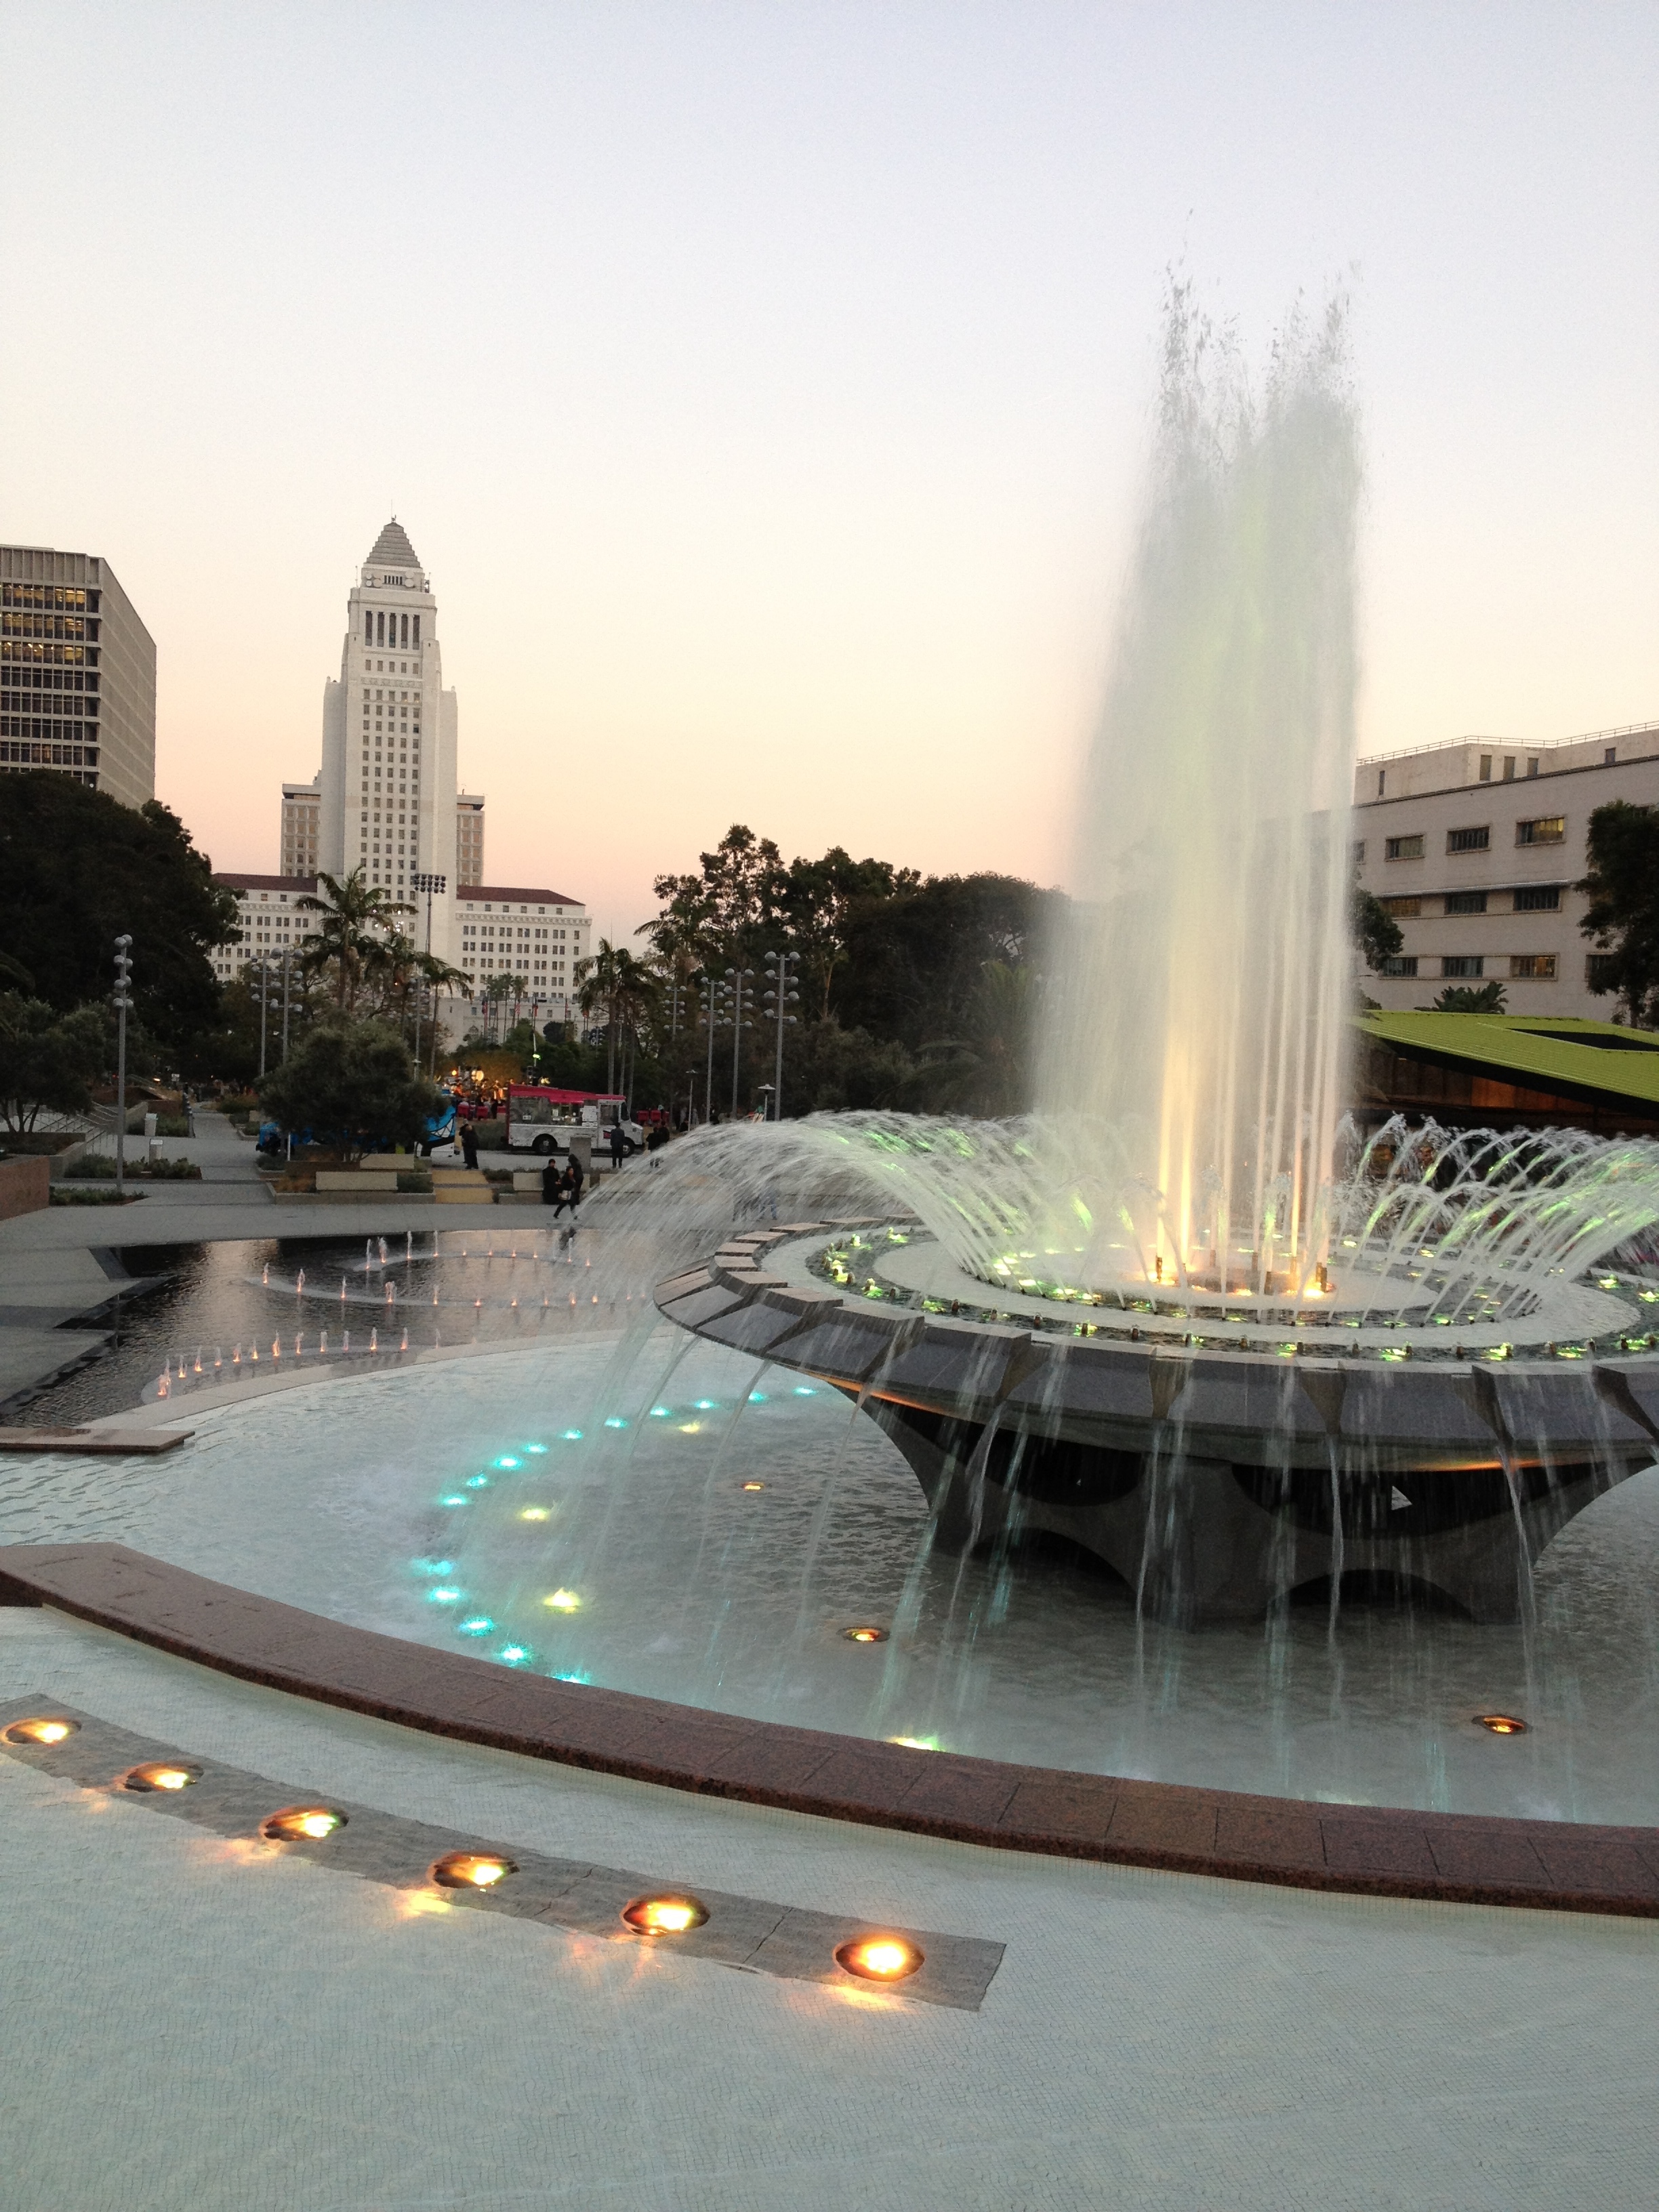
water, skyline, city, skyscraper, cityscape, downtown, reflection, landmark, fountain, water feature, reflecting pool, atmospheric phenomenon